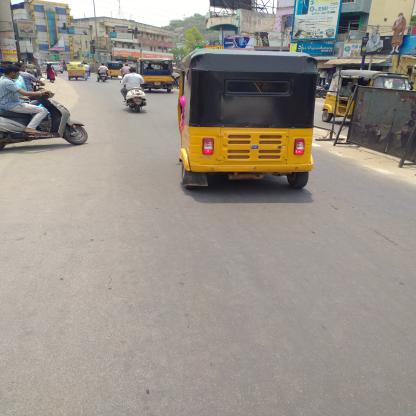
Vehicle type: Auto Rickshaws